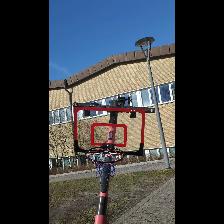
Label: NonHuman